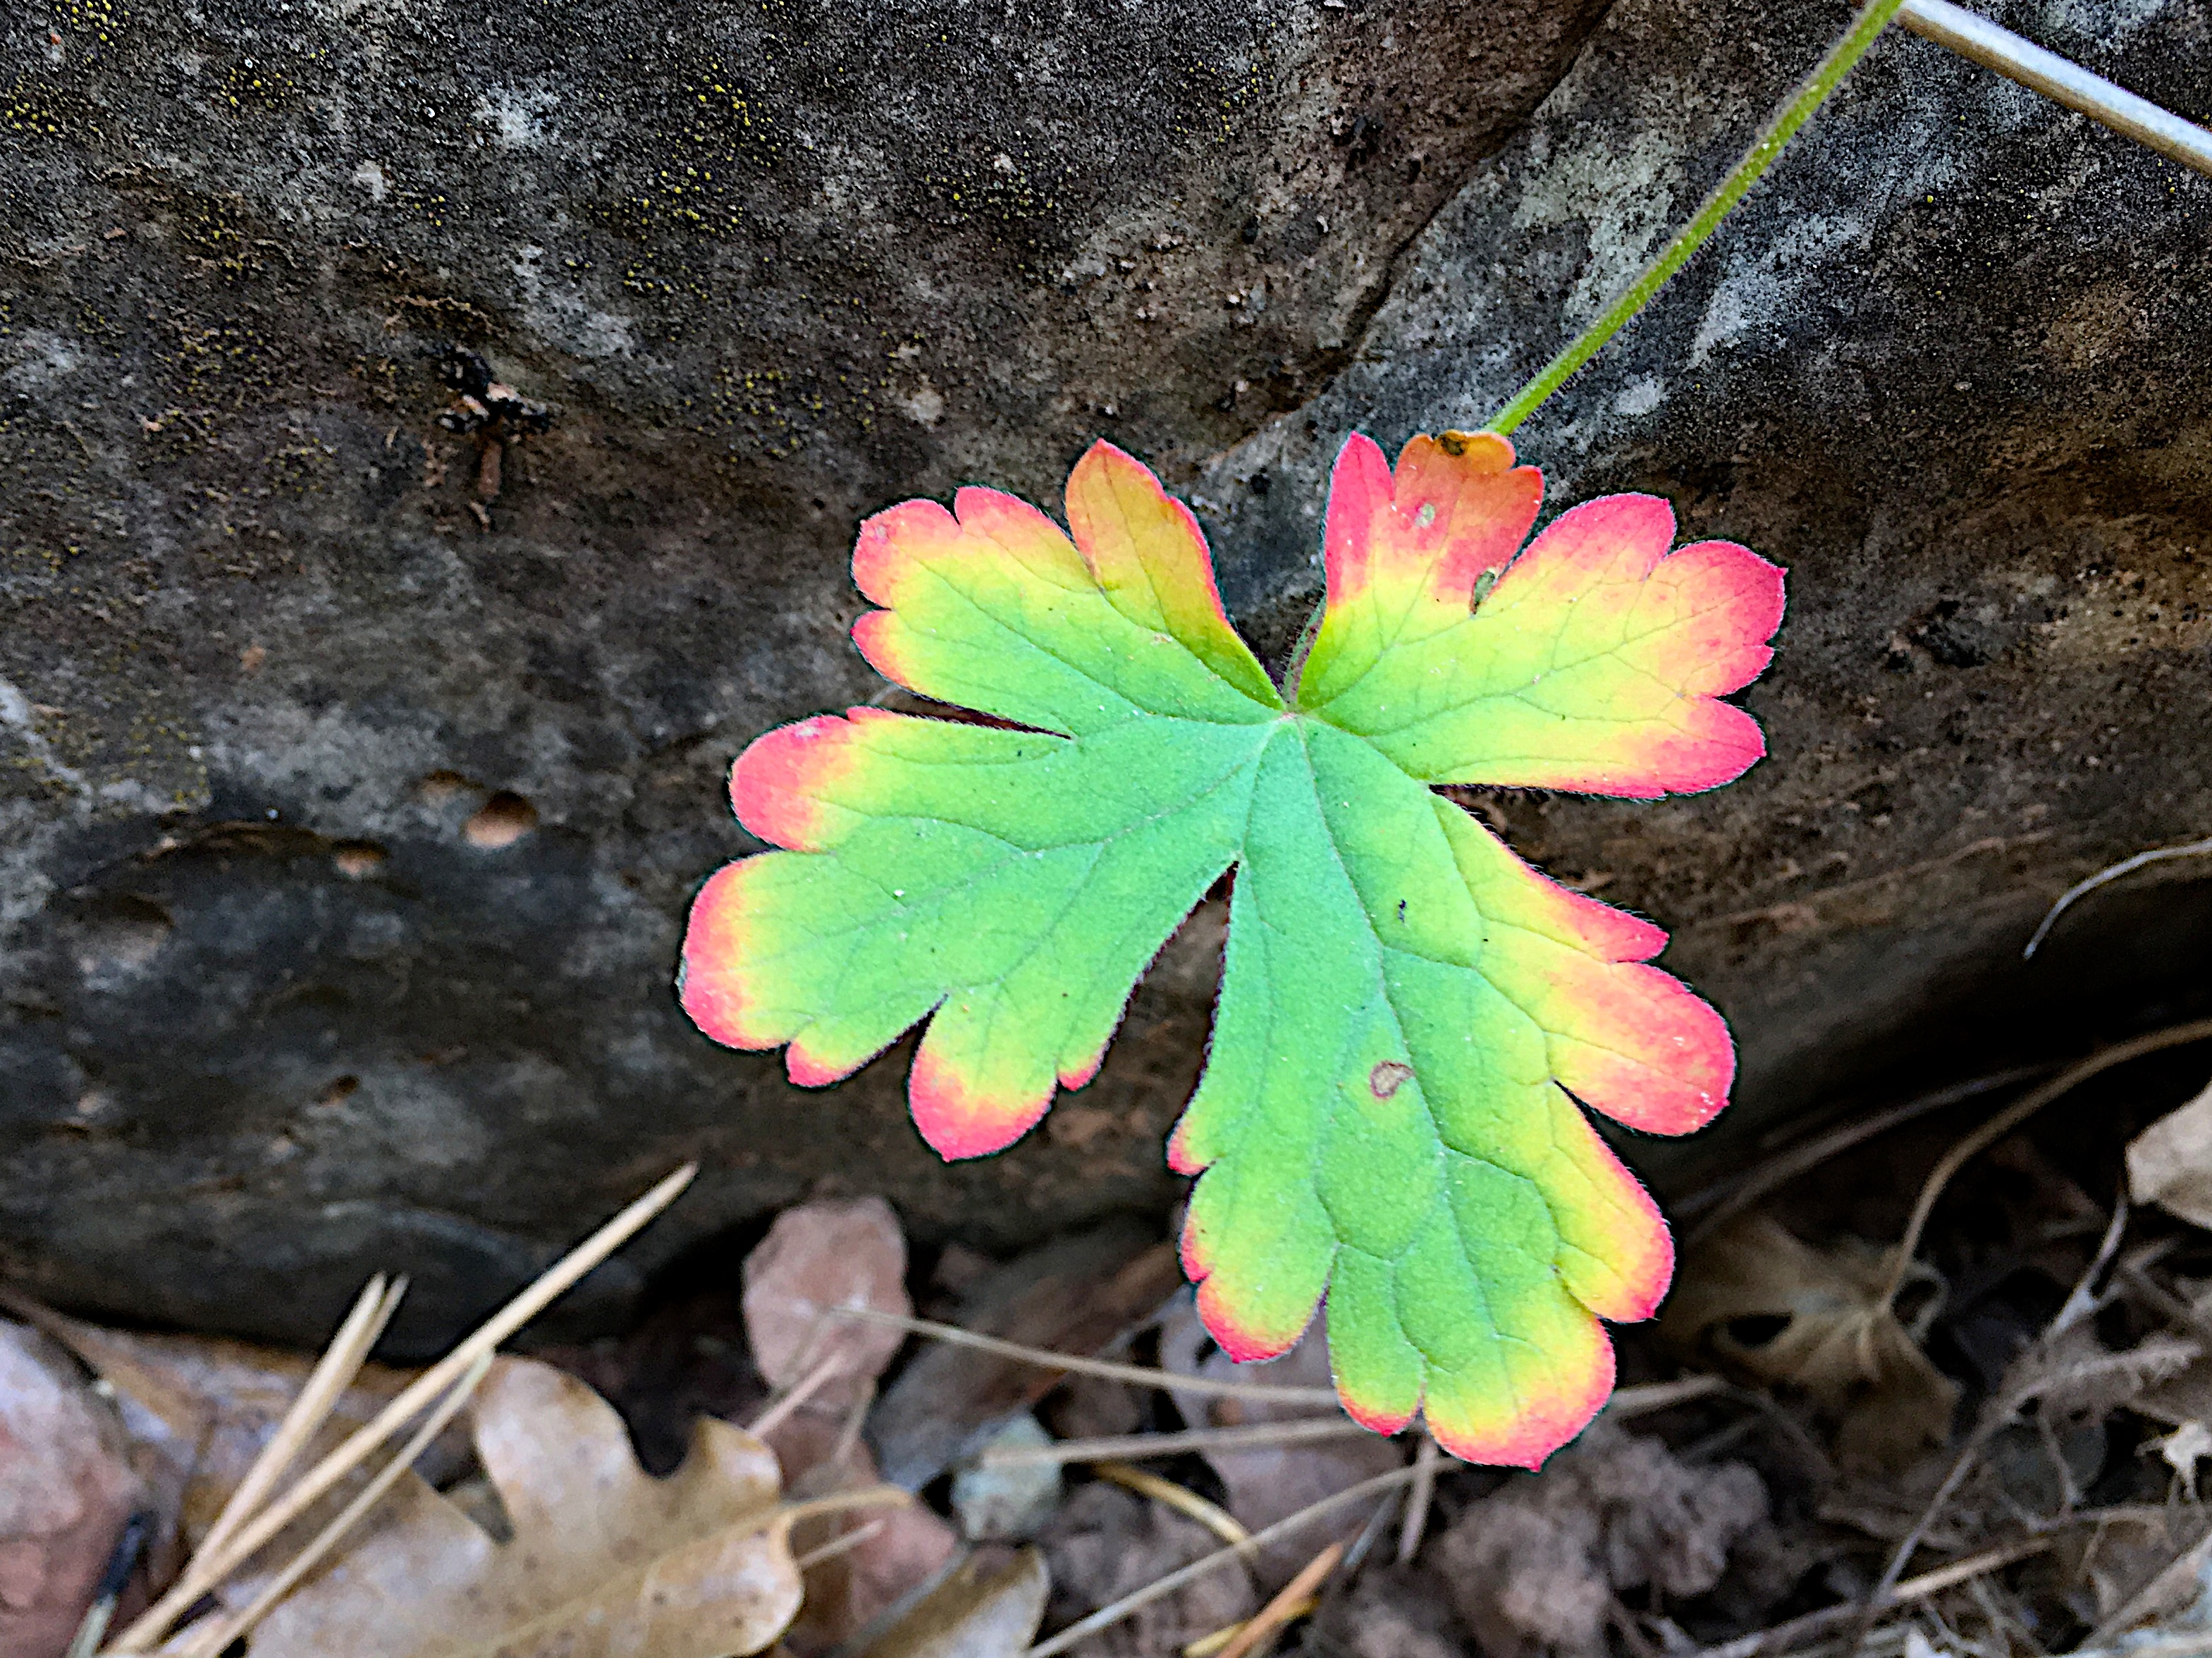
tree, nature, plant, leaf, flower, petal, green, autumn, soil, botany, flora, season, wildflower, macro photography, flowering plant, woody plant, land plant